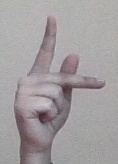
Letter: dha